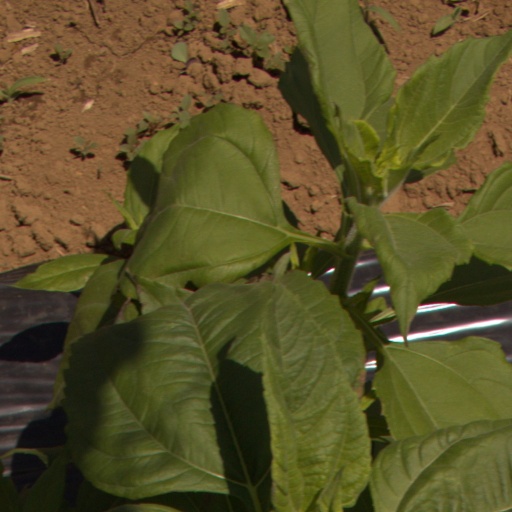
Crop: Jerusalem artichoke